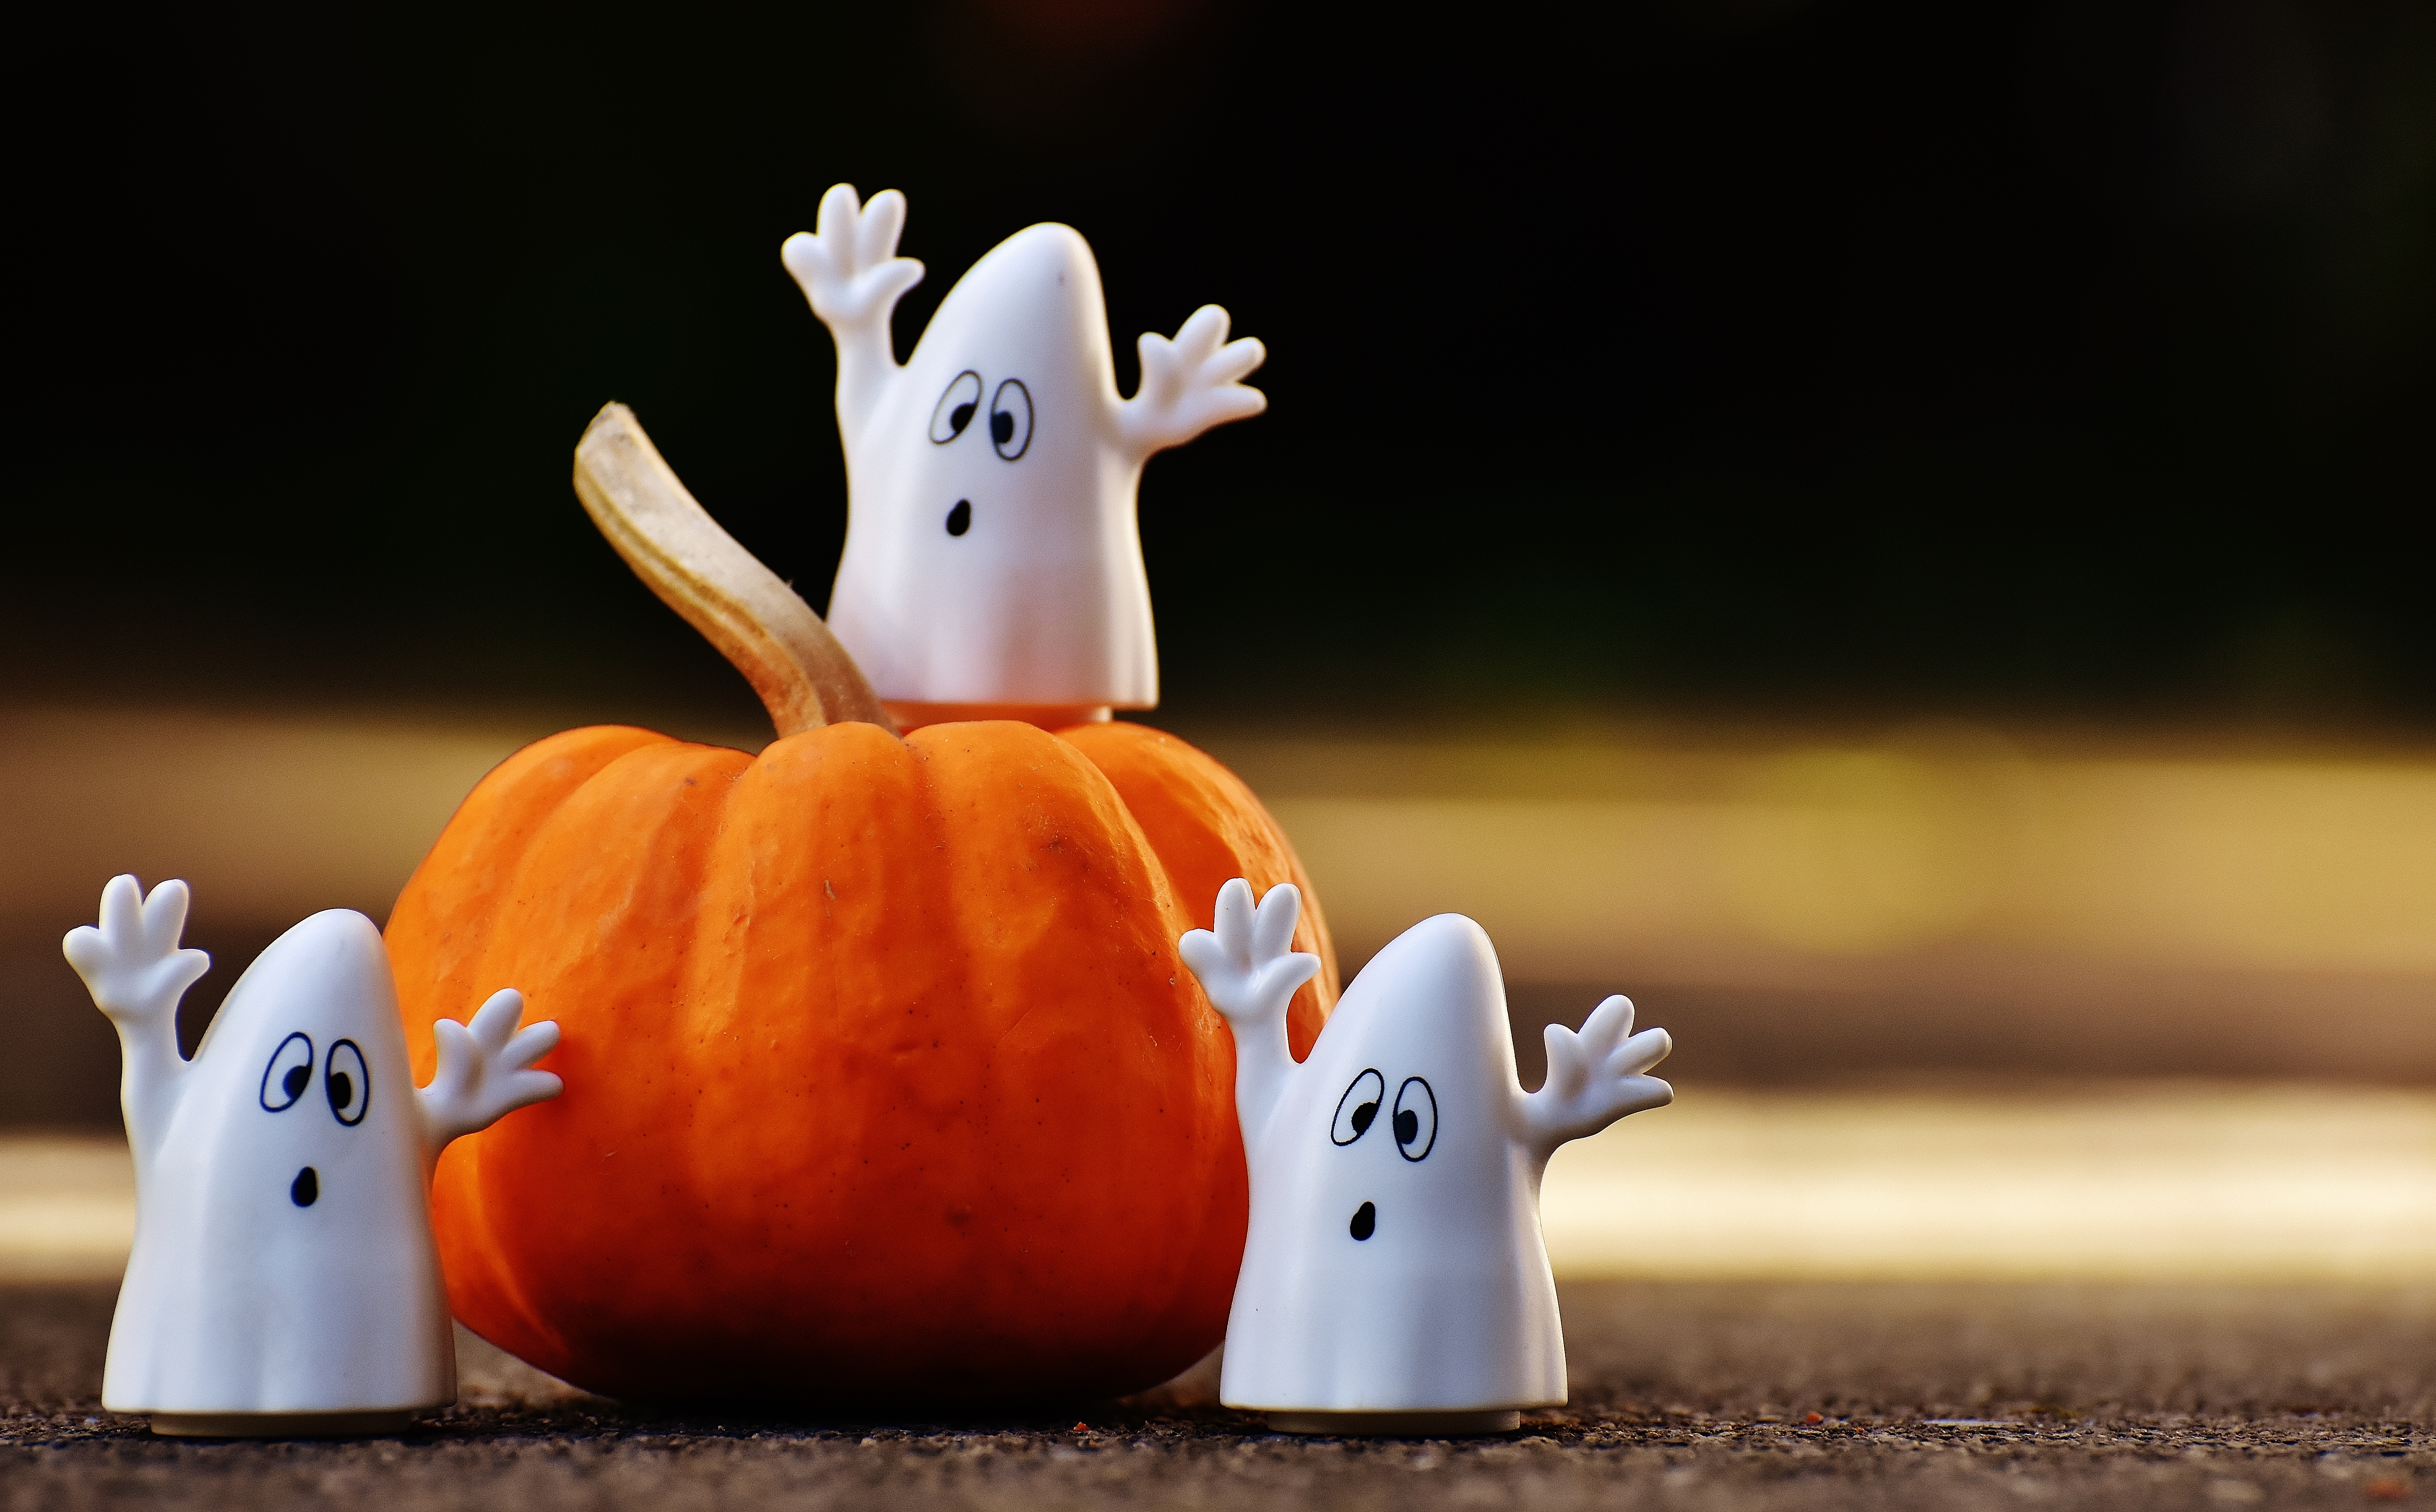
group, spooky, cute, decoration, autumn, pumpkin, halloween, figure, creepy, ghost, ghosts, october, mood, customs, happy halloween